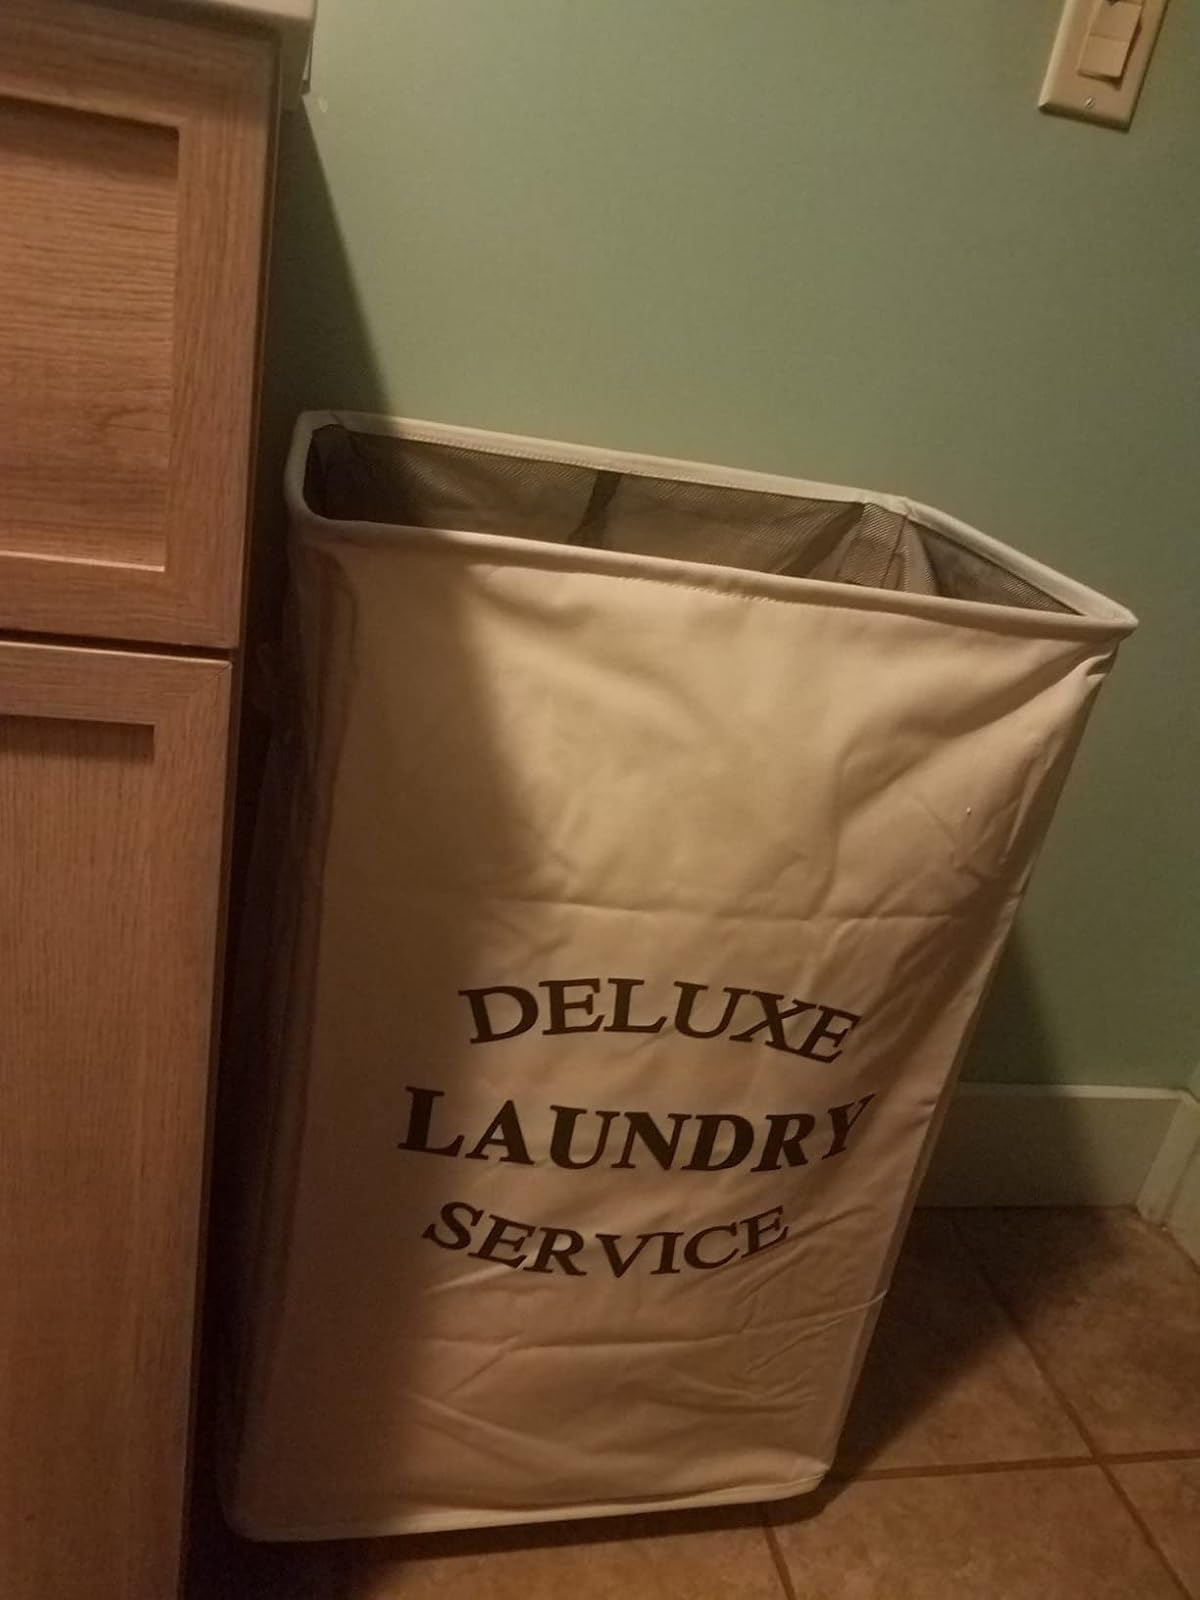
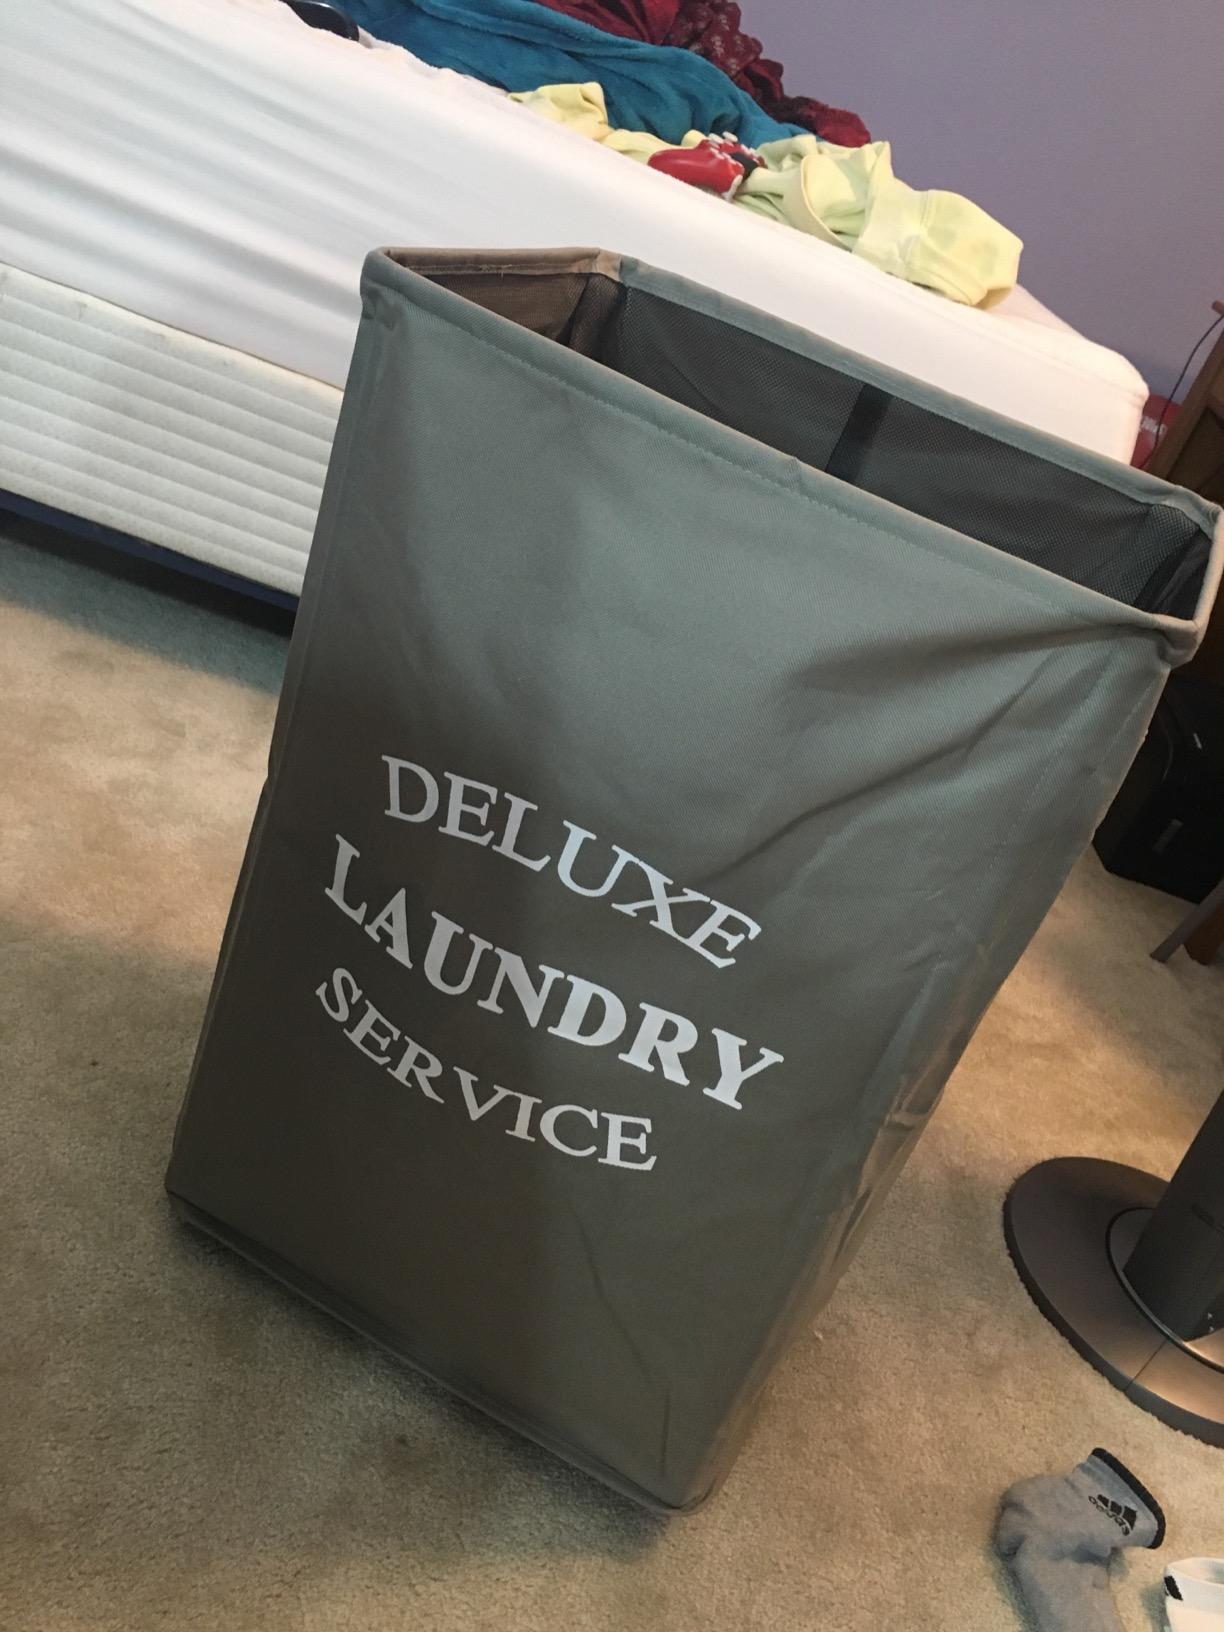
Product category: items_hamper
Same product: no